Arleigh Burke-class destroyer

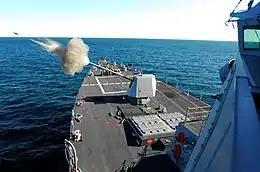
in 2007, test firing her new 5-inch/62-caliber Mark 45 Mod 4 gun, located forward of her 32-cell missile pack module

"Arleigh Burke"-class ships have the AN/SQQ-89 ASW combat system, which is integrated with Aegis. It encompasses the AN/SQS-53C bow-mounted sonar and a towed array sonar, though several Flight IIA ships do not have a towed array. The towed array is either the AN/SQR-19 Tactical Towed Array Sonar (TACTAS) or the newer TB-37U Multi-Function Towed Array (MFTA). The ships can carry standoff RUM-139 vertical launch anti-submarine rockets. A Mark 32 triple torpedo tubes mount on each side of the ship can fire Mark 46, Mark 50, or Mark 54 lightweight torpedoes for short-range ASW. The ships can detect anti-ship mines at a range of about 1,400 meters.